Brawn GP

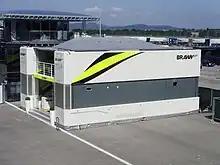
The Brawn GP motor home hosted the team and its sponsors at most races.

With the testing moving to Circuito de Jerez, Brawn GP continued to set the pace, finishing the test leading two of the three tests. During an interview, Brawn said there was more speed to come after he explained: "The BGP 001 car is the result of 15 months of intensive development work and the team have been nothing less than fantastic in their commitment to producing two cars in time for the first race." At the first race, an official complaint was launched by four teams against the rear diffusers of the Williams FW31, Toyota TF109, and the Brawn BGP 001 on the grounds that they did not fall within the dimensions set out in the regulations; after analysing the cars, the race stewards reported that the cars were legal. This ruling was appealed and the appeal was heard after the second race of the season. Motorsport's governing body ruled that the car was legal.